Qasr Al Hukm District

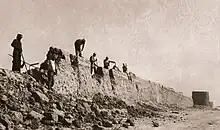
The demolition of the city walls in the 1950s was a prelude to the expansion and modernization of Riyadh

Following the demolition of Riyadh's city walls, death of King Abdulaziz ibn Saud and along with the rapid expansion and modernization of the city between 1950s and 1960s, the al-Hukm Palace and its surrounding areas had slowly begun to decline in importance. Many neighborhoods such as Duhairah was abandoned by its residents in pursuit of better opportunities in north of the capital. During the reign of King Faisal bin Abdulaziz, Saudi authorities began focusing on the resuscitation and rejuvenation of the area and the preservation of its historical and architectural significance.